Reticulate whipray

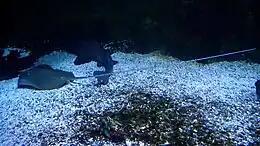
A reticulate whipray at the Palais de la Porte Dorée Tropical Aquarium in Paris.

During the day, the reticulate whipray is generally inactive and spends much time resting motionless on the sea floor, sometimes buried in sand. In Shark Bay, Western Australia, this ray can be found resting singly or in small groups in very shallow water during high tide. Life history in shallow, bright light conditions have evolved the ray’s sight to specialize for photopic vision. These eyes contain a concentration of ganglion cells, cones and spatial resolving power that indicate color vision, elongated horizontal specialization of visual acuity.